April 2014 lunar eclipse

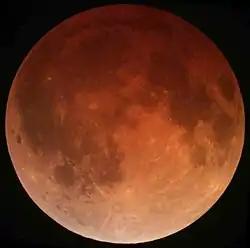
Totality as viewed from Lomita, California, 7:44 UTC

A total lunar eclipse occurred at the Moon’s ascending node of orbit on Tuesday, April 15, 2014, with an umbral magnitude of 1.2918. A lunar eclipse occurs when the Moon moves into the Earth's shadow, causing the Moon to be darkened. A total lunar eclipse occurs when the Moon's near side entirely passes into the Earth's umbral shadow. Unlike a solar eclipse, which can only be viewed from a relatively small area of the world, a lunar eclipse may be viewed from anywhere on the night side of Earth. A total lunar eclipse can last up to nearly two hours, while a total solar eclipse lasts only a few minutes at any given place, because the Moon's shadow is smaller. The Moon's apparent diameter was near the average diameter because it occurred 6.9 days after apogee (on April 8, 2014, at 10:50 UTC) and 7.6 days before perigee (on April 22, 2014, at 20:20 UTC).